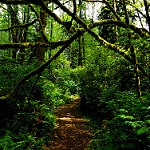
Label: forest